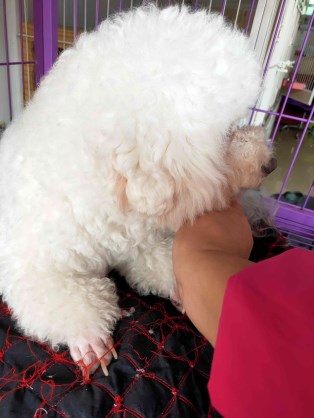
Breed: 3083-n000117-Bichon_Frise